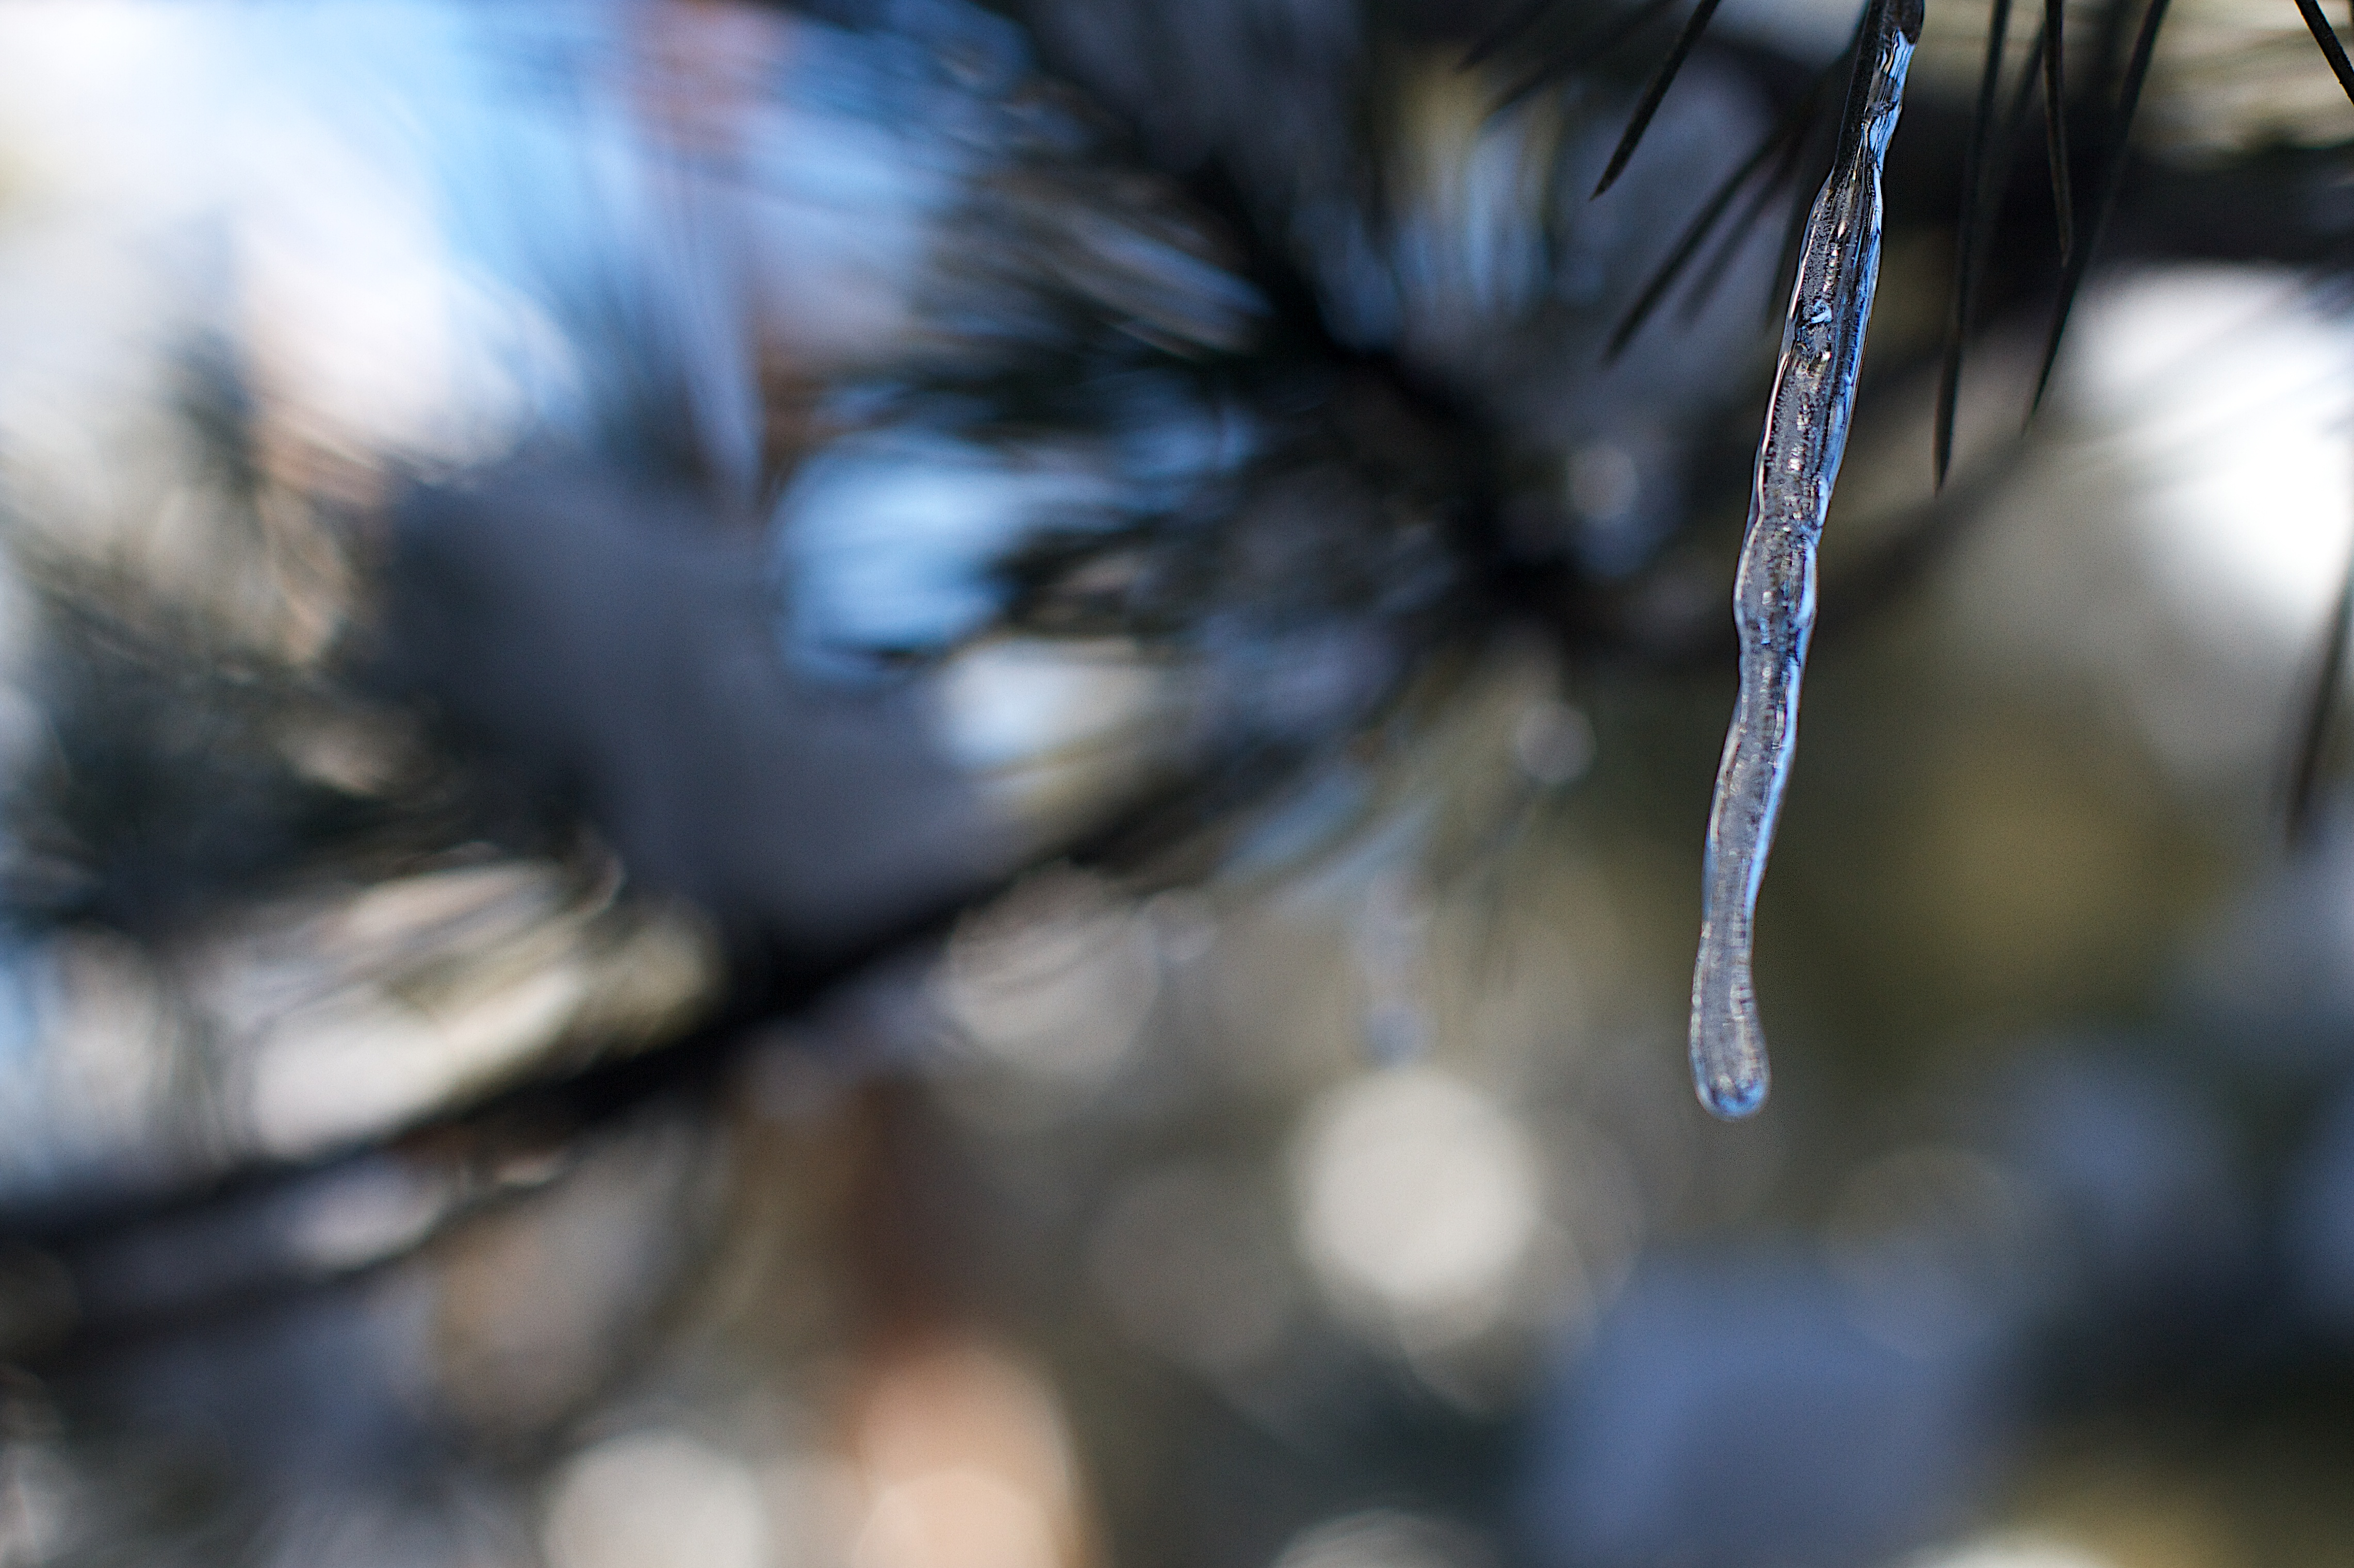
branch, winter, bokeh, flower, spring, autumn, blue, season, close up, eye, 2016366, macro photography